Ferrari 365

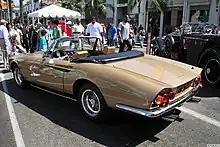
1966 Ferrari 365 California rear

The 365 California replaced the 500 Superfast for 1966. It was the first 365 model, with its 4.4 L (4390 cc/267 in³) V12 based on the 330's 4.0 L "Colombo" unit but with an 81 mm bore. This later version of the Colombo engine was rated at 320 horsepower, in street tune using three Weber carburettors.